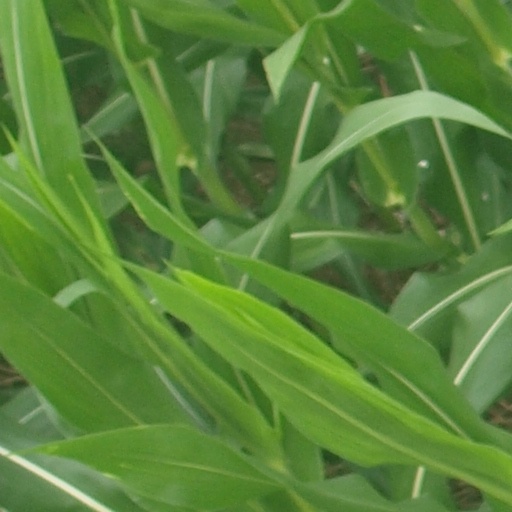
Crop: maize; corn